Jannik Huth

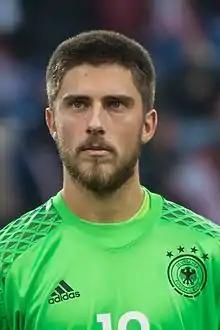
Huth with Germany U21 in 2016

Jannik Huth (born 15 April 1994) is a German professional footballer who plays as a goalkeeper for club SC Freiburg.